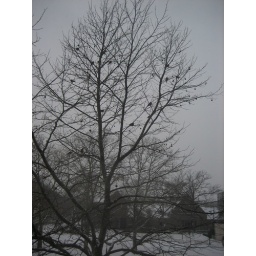
Those little specks are all robins sitting in the tree waiting for it to stop snowing.